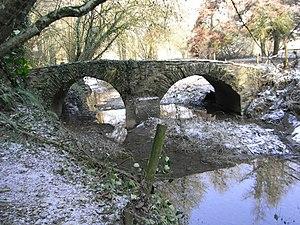
Pont romain (situé près de la Ducherie) sur la rivière Sanguèze limite départementale entre les communes de Gesté (Maine-et-Loire) et La Regrippière (loire-Atlantique).
Gesté est une ancienne commune française située dans le département de Maine-et-Loire, en région Pays de la Loire, devenue le 15 décembre 2015 une commune déléguée au sein de la commune nouvelle de Beaupréau-en-Mauges.
Beaupréau-en-Mauges est une commune française située dans le département de Maine-et-Loire, en région Pays-de-la-Loire, créée le 15 décembre 2015. Elle est issue de la fusion des communes de la communauté de communes du Centre-Mauges.
La Regrippière est une commune de l'ouest de la France, dans le département de la Loire-Atlantique, en région Pays de la Loire. La Regrippière est membre de la communauté de communes Sèvre et Loire.